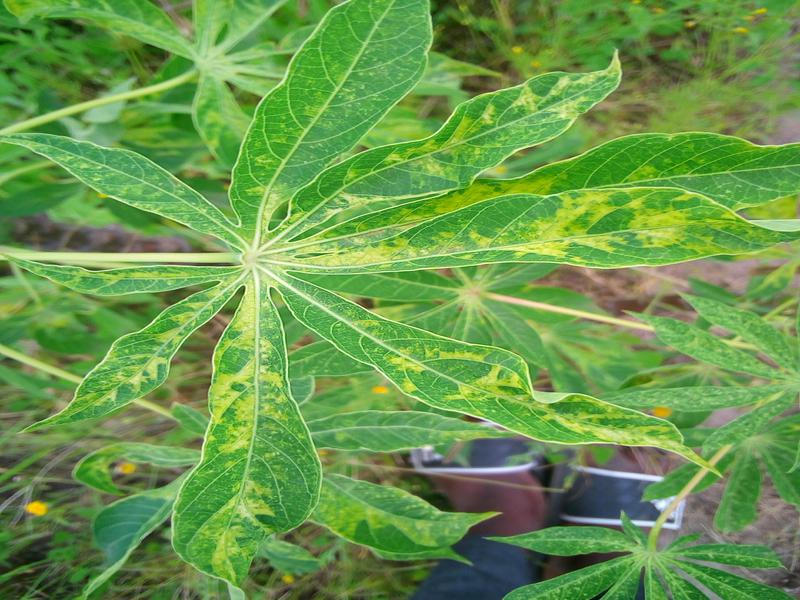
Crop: cassava
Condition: mosaic_disease